Order of St Patrick

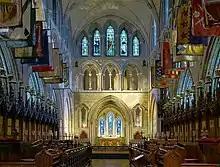
Choir of St Patrick's Cathedral, Dublin, with the banners of those who were Knights of St Patrick in 1871

The Order of St Patrick initially had thirteen officers: the Prelate, the Chancellor, the Registrar, the Usher, the Secretary, the Genealogist, the King of Arms, two heralds and four pursuivants. Many of these offices were held by clergymen of the Church of Ireland, then the established church. After the disestablishment of the Church in 1871, the ecclesiastics were allowed to remain in office until their deaths, when the offices were either abolished or reassigned to lay officials. All offices except that of Registrar and King of Arms are now vacant.